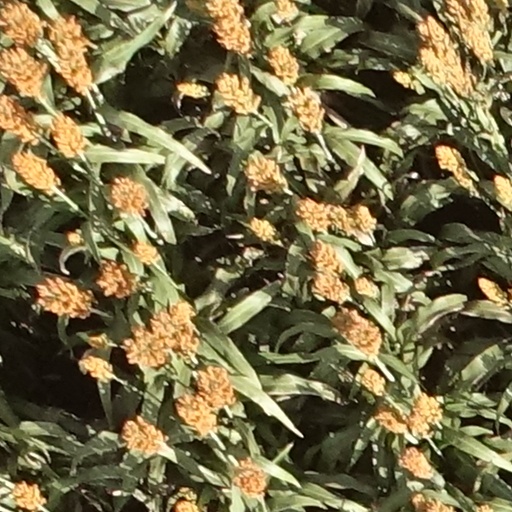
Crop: sorghum